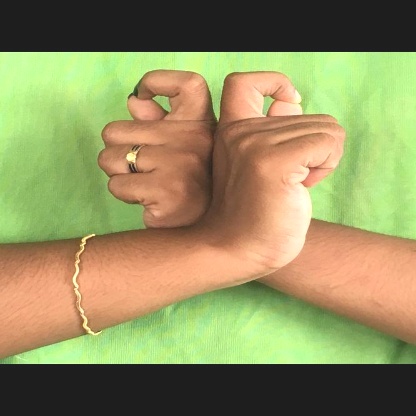
Mudra: Berunda